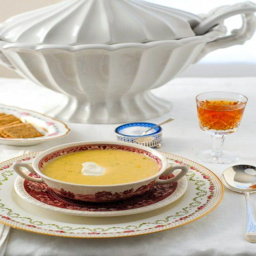
creamy , seasonal recipe celebrates foods of tv programme .